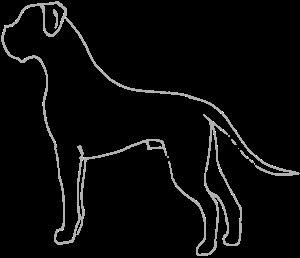
Le Boxer est une race canine d'origine allemande, qui fait partie de la famille des molosses venus d'Orient. À l'ère chrétienne, les molosses ont acquis des physionomies différentes selon les pays.